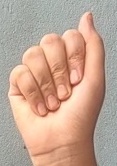
ASL sign: A